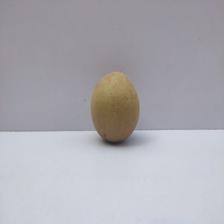
Size: Large